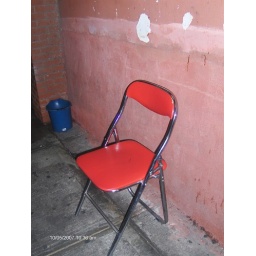
I saw this bright red chair and this blue trashcan in an alley way in New York City.